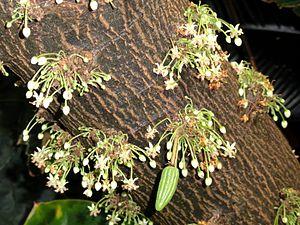
En botanique, une plante cauliflore est une plante dont les fleurs et/ou les fruits poussent directement sur le tronc ou les branches et non pas sur des tiges comme c'est le cas pour la plupart des végétaux. C'est généralement une caractéristique d'arbre tropical.